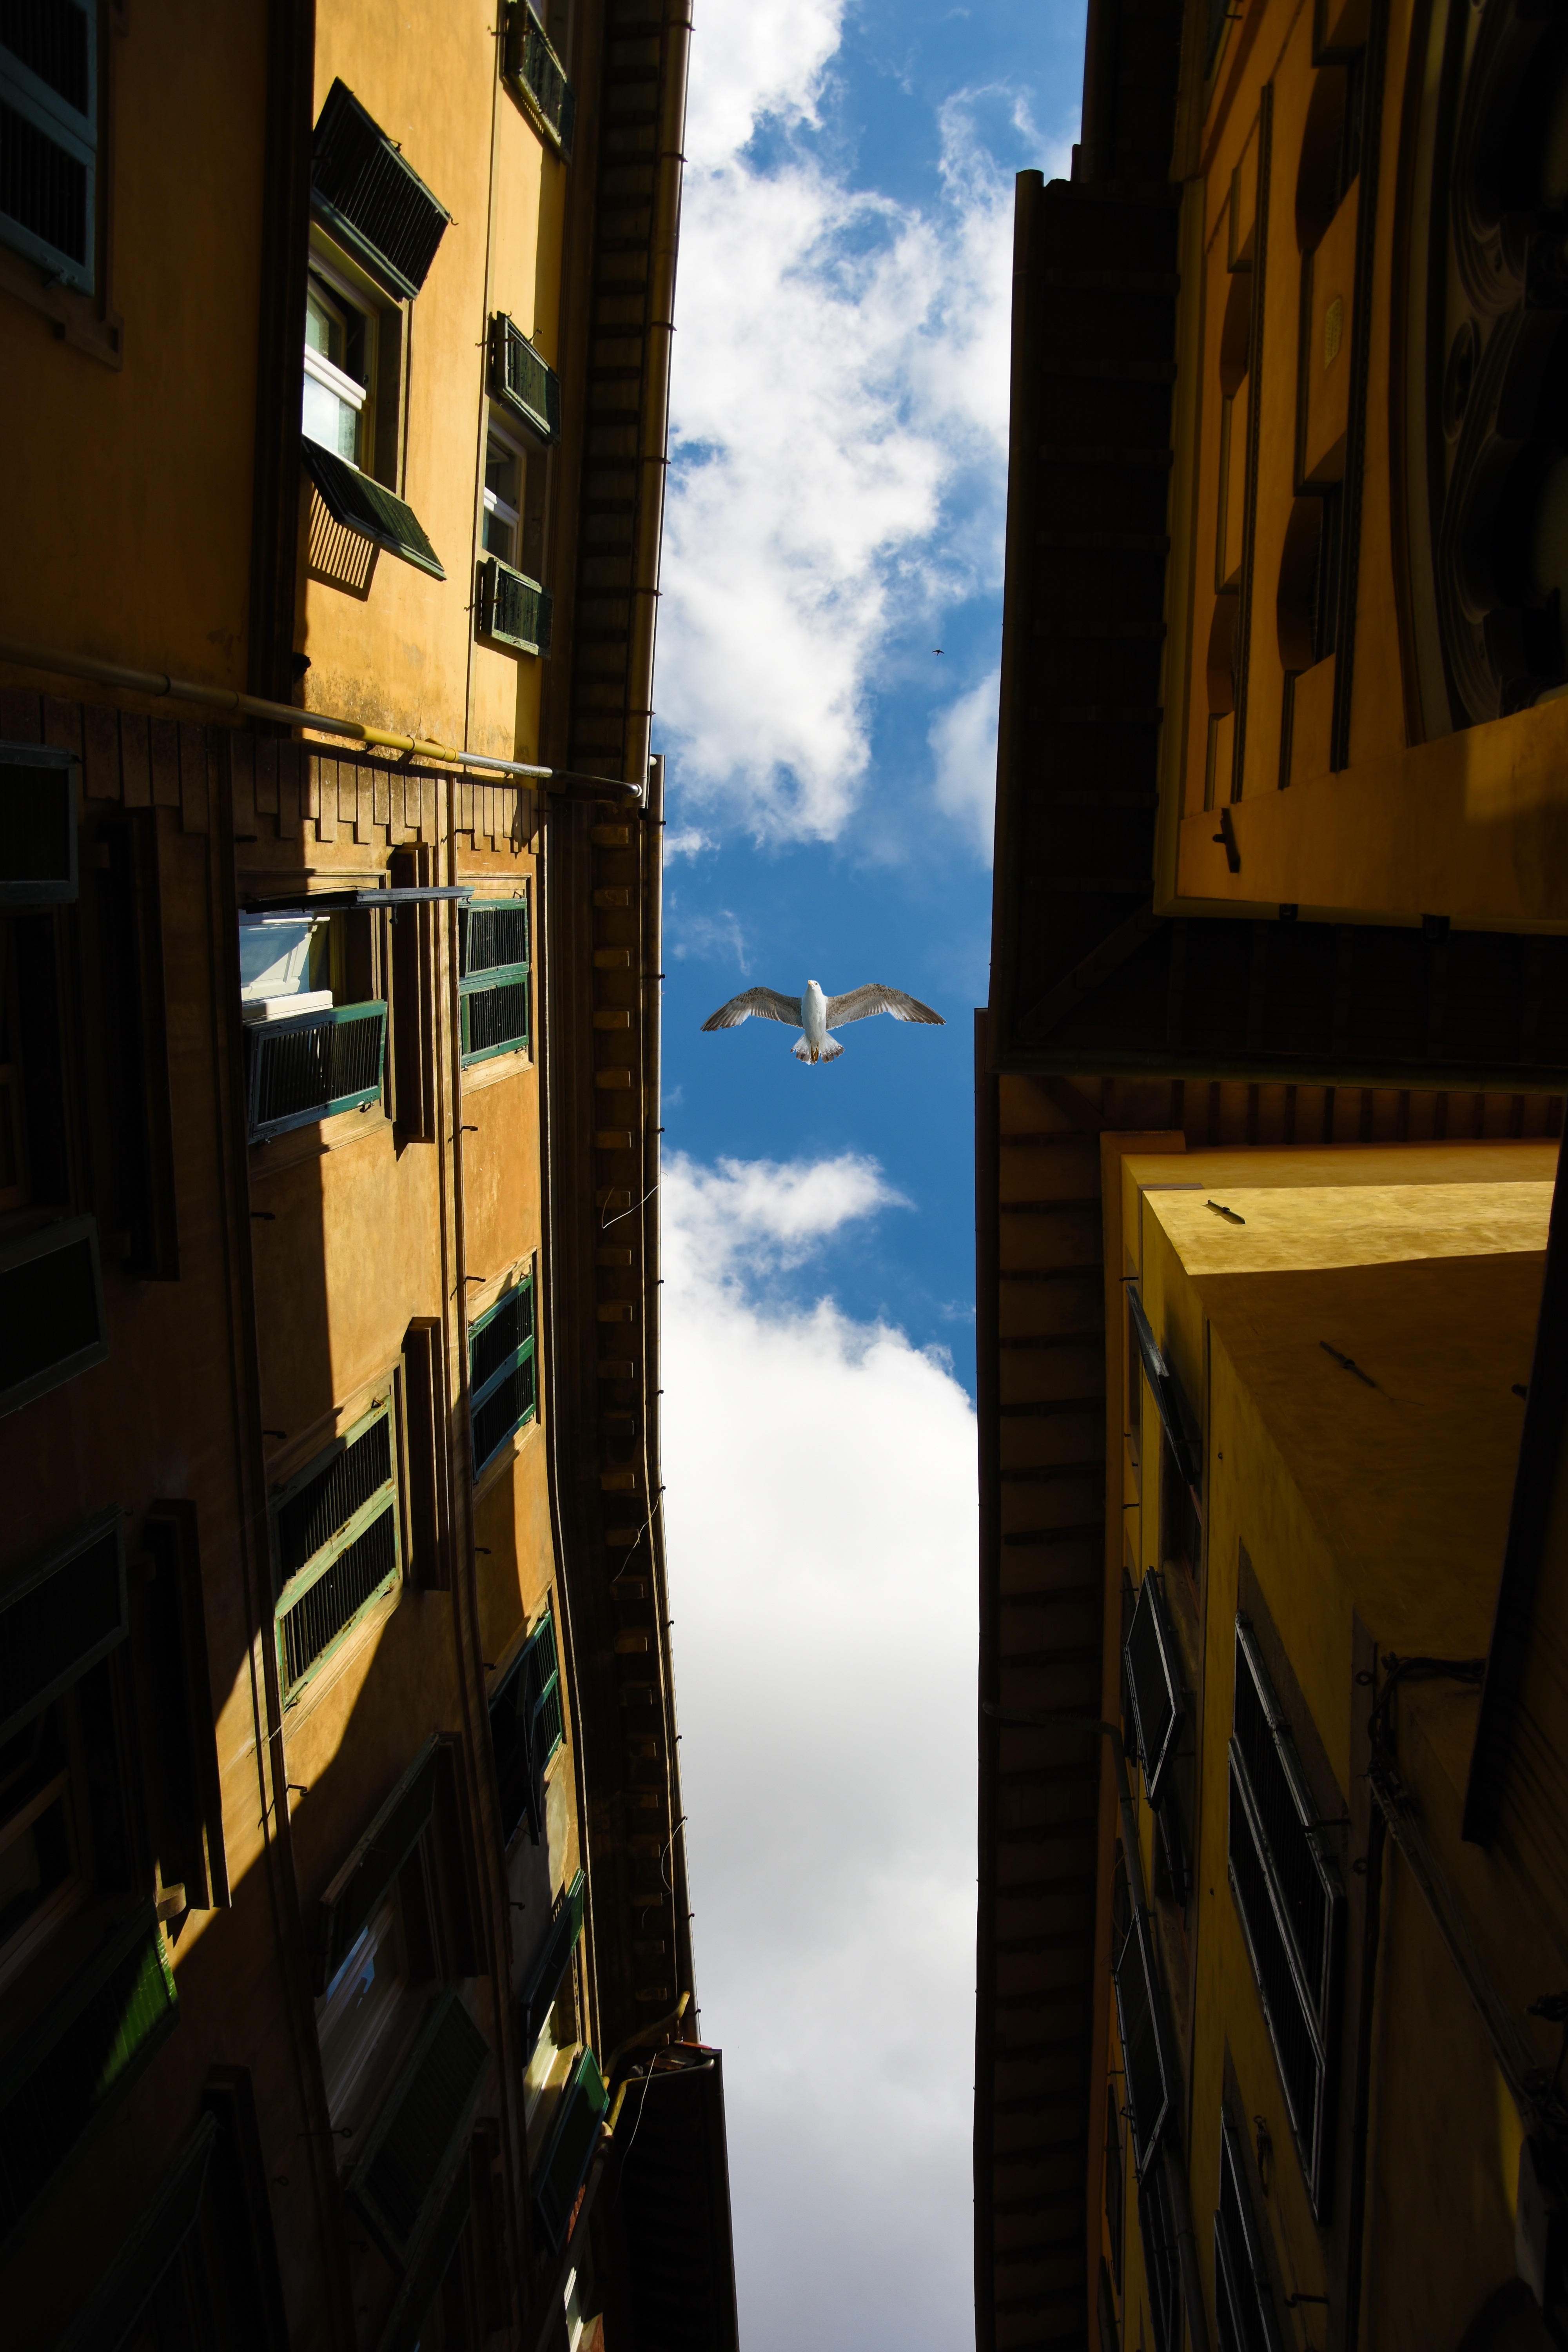
light, architecture, sky, road, street, night, air, window, alley, city, skyscraper, seagull, cityscape, summer, travel, idyllic, evening, reflection, color, shadow, holiday, romance, italy, tuscany, facade, blue, lighting, clouds, homes, pisa, beautiful, shape, metropolis, urban area